Cambodian New Year

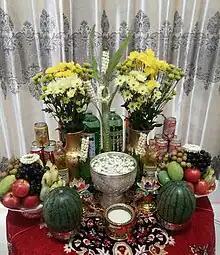
Tables with offerings of flowers and food to one's ancestors are commonly set up for the Khmer New Year.

In temples, people erect a sand hillock on temple grounds. They mound up a big pointed hill of sand or dome in the center which represents Valuka Chaitya, the stupa at Tavatimsa where the Buddha's hair and diadem are buried. The big stupa is surrounded by four small ones, which represent the stupas of the Buddha's favorite disciples: Sariputta, Moggallana, Ananda, and Maha Kassapa. There is another tradition called : pouring water or liquid plaster (a mixture of water with some chalk powder) on elder relative, or people (mostly the younger generation is responsible for pouring the water).